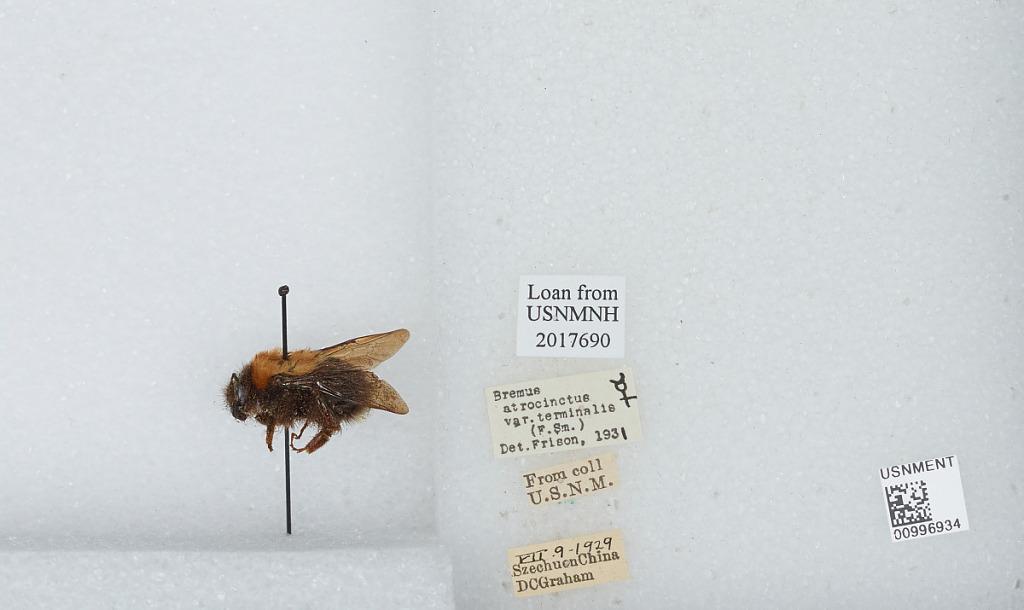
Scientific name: Bombus (Festivobombus) festivus Smith
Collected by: D. Graham
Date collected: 1929-7-9
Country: China
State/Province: Sichuan
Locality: [Not stated]
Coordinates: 30.13, 102.93
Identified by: Frison